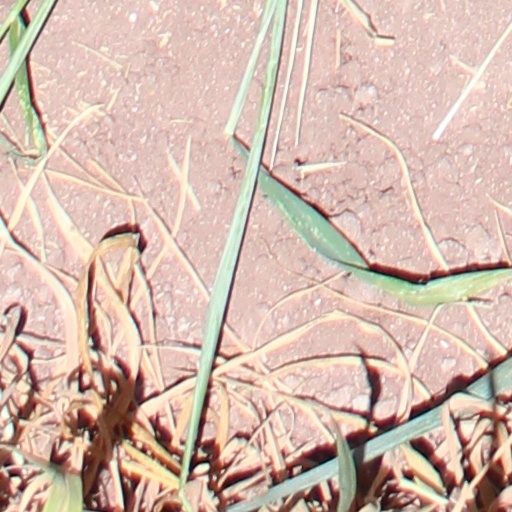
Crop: wheat